Sustainable fashion

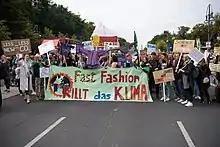
Protesters holding a placard linking fast fashion to climate change

The current condition of the fashion system is related to the temporal aspects of fashion; the continuous stream of new goods onto the market, or what is popularly called "fast fashion". As a way to conform to the latest fashion styles, current fast fashion trends presuppose selling clothing in large quantities. The quality of a garment does not necessarily translate to a slower pace of consumption and waste. These releases are exasperated by the acceleration of fashion trends. As microtrends are only lasting an average of 3 years, the demand for clothes has also accelerated.